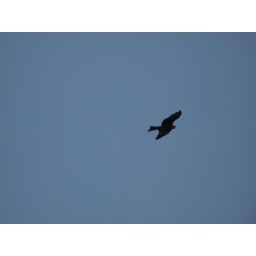
Huge bird flying over our boat